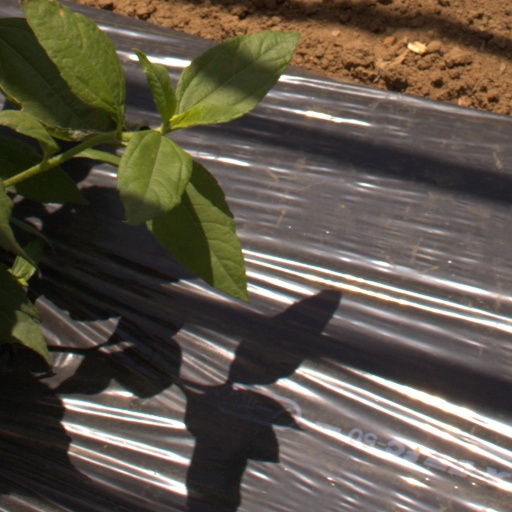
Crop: Jerusalem artichoke